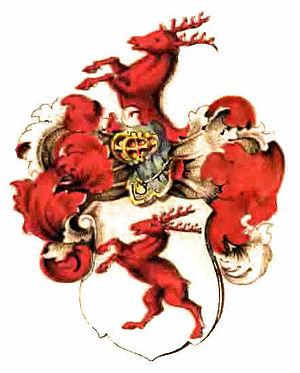
La famille von Bock, issue de la maison Lachmes, est une famille de la noblesse allemande de la Baltique dont il existe toujours des descendants aujourd'hui. Elle ne doit être confondue avec la famille von Bock issue de la maison Suddenbach, également d'origine allemande de la Baltique, mais qui n'a pas de lien de parenté avec la première et qui est arrivée avec les premiers chevaliers teutoniques.